Battle of the Butterflies

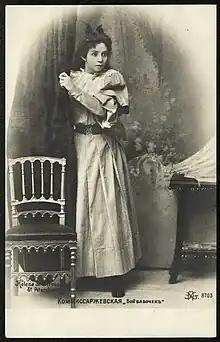

Battle of the Butterflies is a 1924 German silent drama film directed by Franz Eckstein and starring Asta Nielsen, Reinhold Schünzel and Hans Brausewetter. It is based on a play by Hermann Sudermann. It was shot at the National Studios in Berlin.